Akademie Schloss Solitude

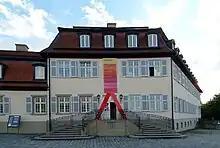
Main entrance to Akademie Schloss Solitude.

The Akademie Schloss Solitude is a foundation under public law. The main aspect of the Akademie is to promote mainly younger, particularly gifted artists and scientists by means of residency fellowships and also by organizing events and exhibitions by its residents. As an international Artist-in-Residence program, Akademie Schloss Solitude has supported approximately 1,400 young artists from more than 120 countries since opening its doors in 1990. It creates a close-knit, global and transdisciplinary network of Solitude alumni that expands from year to year.